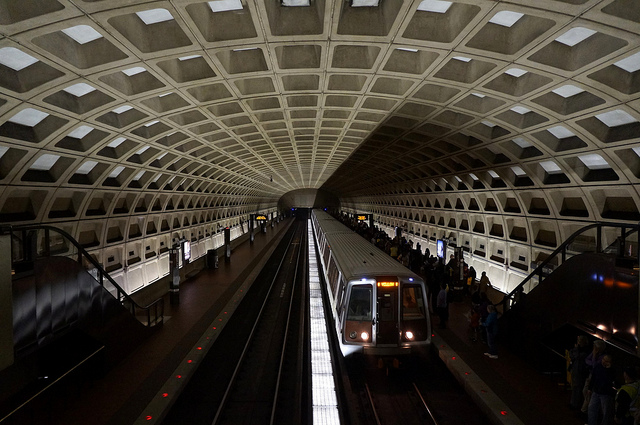
user: Given an image and a question. Answer the question in a short answer. Question: What terminal is this and which country? Short Answer:
assistant: grand central usa